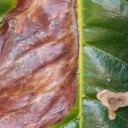
Label: Phoma